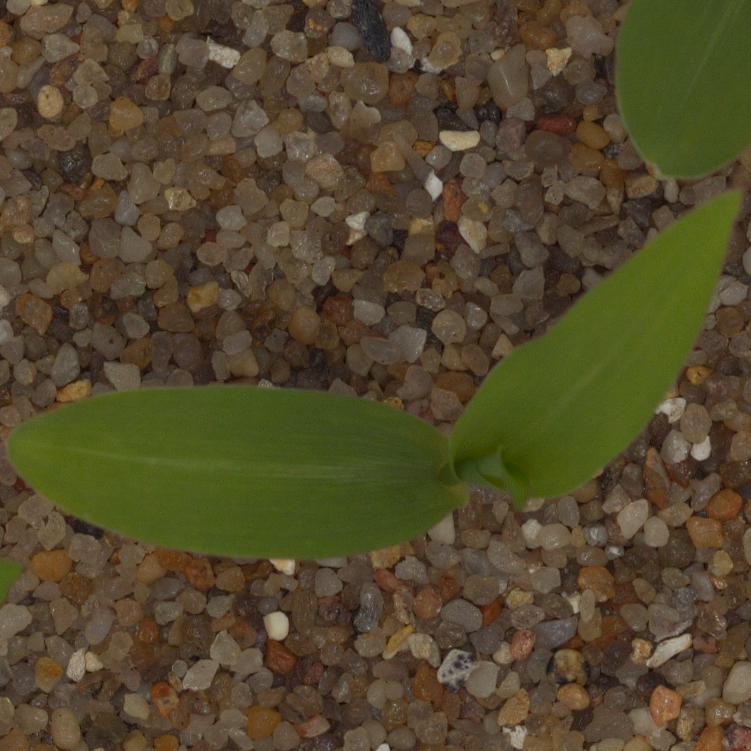
Label: maize